Prasert na Nagara

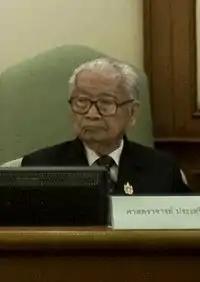
Prasert na Nagara (2009)

Prasert na Nagara (21 March 1919 – 7 May 2019) was a Thai scholar. Best known for his studies of ancient Thai inscriptions, he was formally trained in engineering and statistics, subjects which he taught as a professor at Kasetsart University. He served as vice president at the university and as Permanent Secretary of the Ministry of University Affairs. His influential work in history, archaeology and linguistics include the history of the Sukhothai Kingdom as well as the structure of the Tai language family.